Aspect ratio (aeronautics)

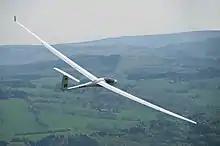
An ASH 31 glider with very high aspect ratio (AR=33.5) and lift-to-drag ratio (L/D=56)

In aeronautics, the aspect ratio of a wing is the ratio of its span to its mean chord. It is equal to the square of the wingspan divided by the wing area. Thus, a long, narrow wing has a high aspect ratio, whereas a short, wide wing has a low aspect ratio.